Gerald Cadogan

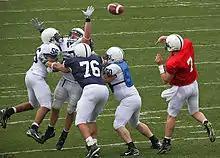
Penn State offensive tackle Cadogan (76) pass protects for quarterback Pat Devlin (7) during the 2008 Blue and White scrimmage

Gerald Anthony Cadogan (born January 16, 1986) is an American former football player who was an offensive tackle in the National Football League (NFL) and Canadian Football League (CFL). He was signed by the Carolina Panthers as an undrafted free agent in 2009. He played college football at Penn State.